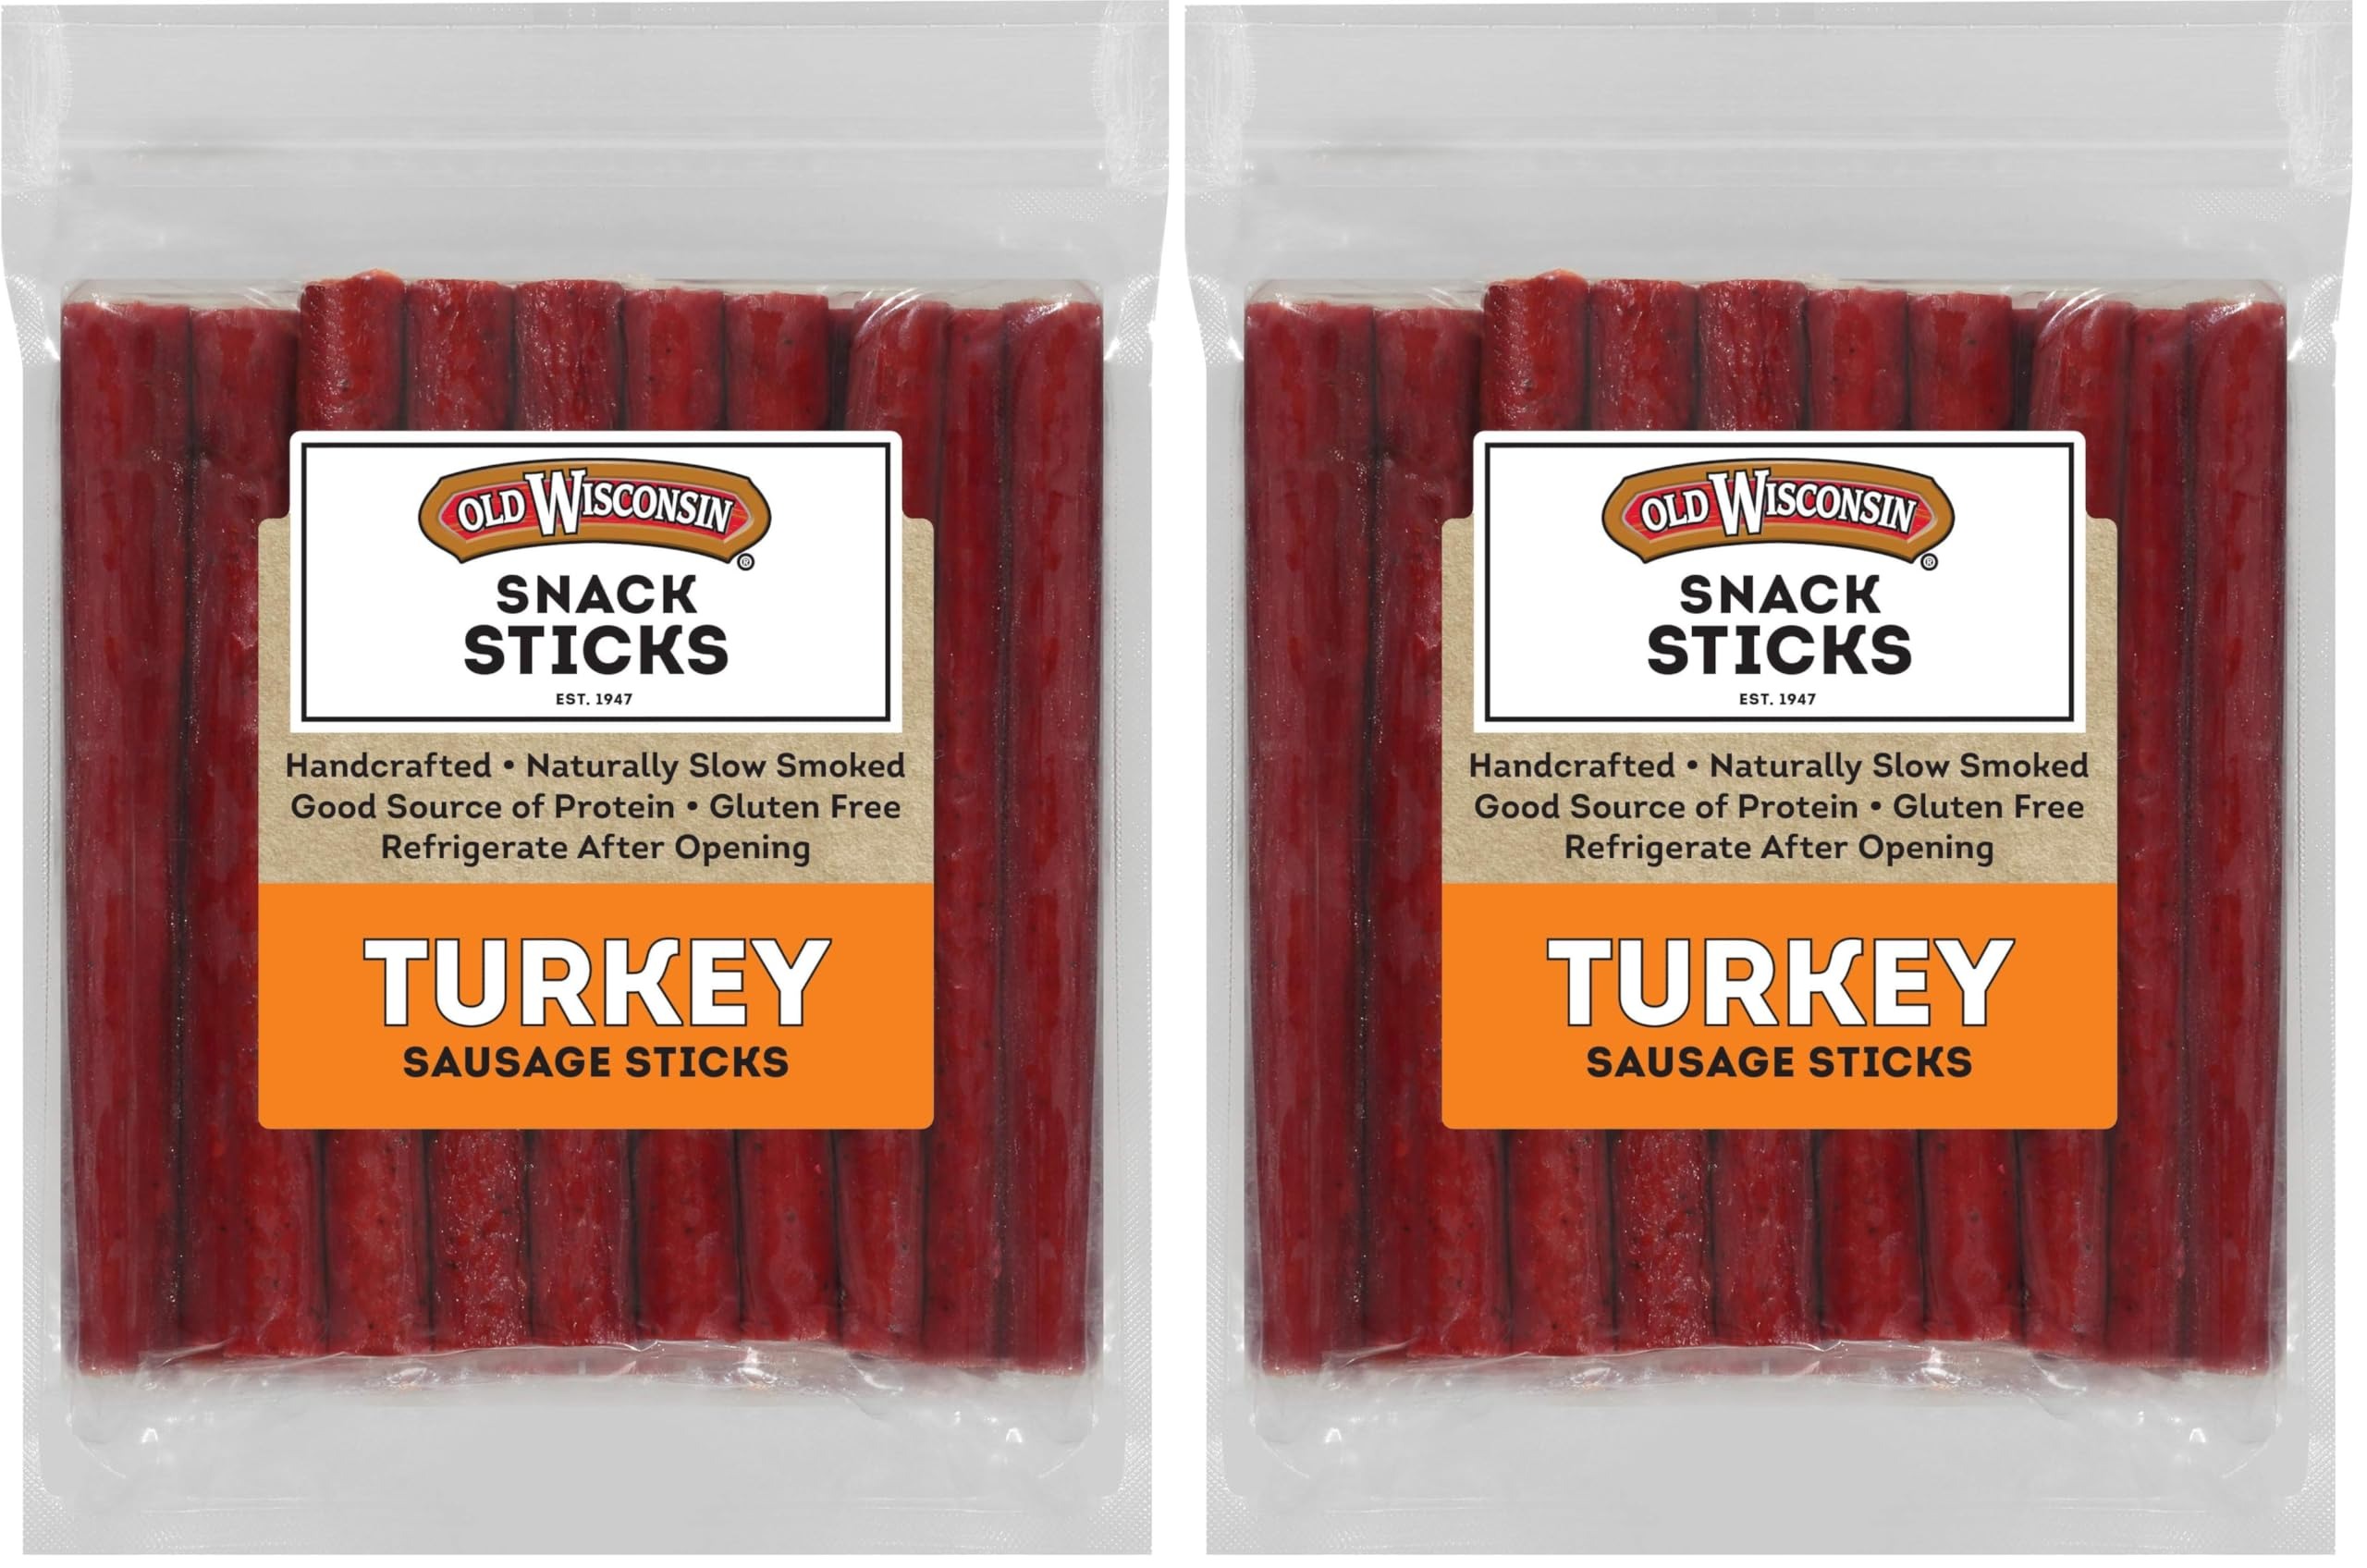
Item Name: Old Wisconsin Turkey Sausage Snack Sticks, Naturally Smoked, Ready to Eat, High Protein, Low Carb, Keto, Gluten Free, 28 Ounce Resealable Package (Pack of 2)
Bullet Point 1: The information below is per-pack only
Bullet Point 2: Contains one (1) 28 oz resealable package of turkey sausage snack sticks
Bullet Point 3: Turkey sausage snack sticks are a delicious ready-to-eat paleo alternative to turkey jerky and other dried meat snacks
Bullet Point 4: We handcraft our sausage snacks with only the most premium cuts of meat, with no binders, fillers, or extenders
Bullet Point 5: Our turkey snack sticks have all of the great flavor and even more protein than our regular varieties, with fewer calories and less fat
Bullet Point 6: These appetizing snack sticks contain no MSG and are the ultimate blend of convenience and flavor, perfect for men, women, and kids on-the-go looking to give their taste buds a healthy treat - for maximum freshness, refrigerate after opening
Value: 56.0
Unit: Ounce

Price: 14.75